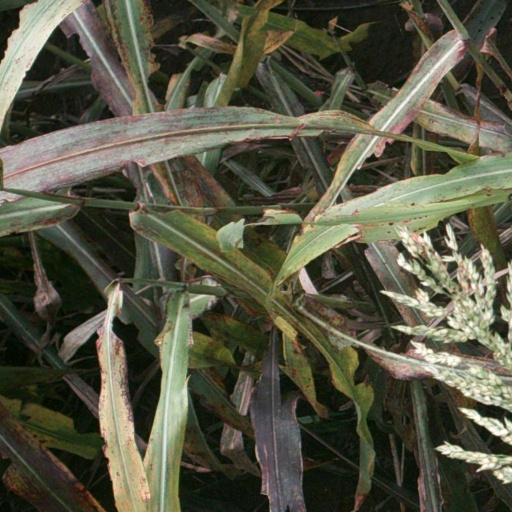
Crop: sorghum